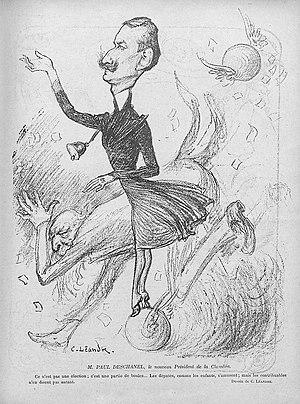
Dessin de Charles Léandre, publié dans Le Rire, faisant état des tensions ayant entouré la victoire de Paul Deschanel (debout) sur Henri Brisson (courbé) lors de l'élection pour la présidence de la Chambre des députés.
Paul Deschanel, né le 13 février 1855 à Schaerbeek et mort le 28 avril 1922 à Paris, est un homme d'État, journaliste et écrivain français, président de la République du 18 février au 21 septembre 1920.